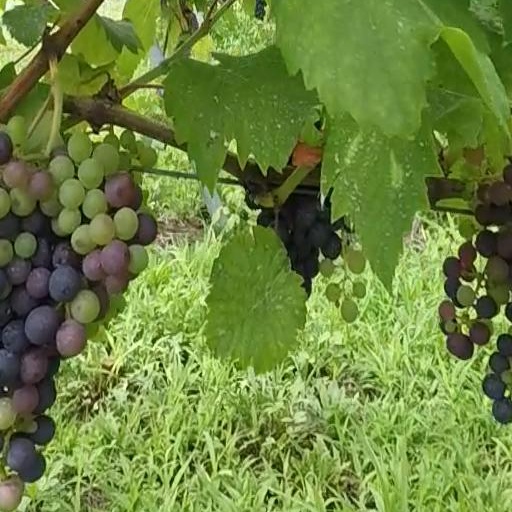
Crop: grape